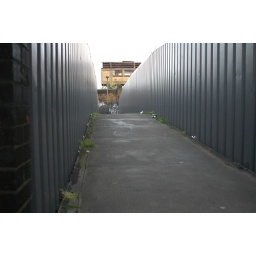
over the bridge to the house that isn't there any more